Alternative rock

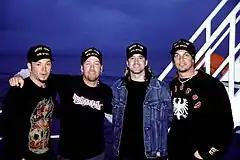
Post-grunge band Creed in November 2002

Long synonymous with alternative rock as a whole in the U.S., indie rock became a distinct form following the popular breakthrough of Nirvana. Indie rock was formulated as a rejection of alternative rock's absorption into the mainstream by artists who could not or refused to cross over, and a wariness of its "macho" aesthetic. While indie rock artists share the punk rock distrust of commercialism, the genre does not entirely define itself against that, as "the general assumption is that it's virtually impossible to make indie rock's varying musical approaches compatible with mainstream tastes in the first place".